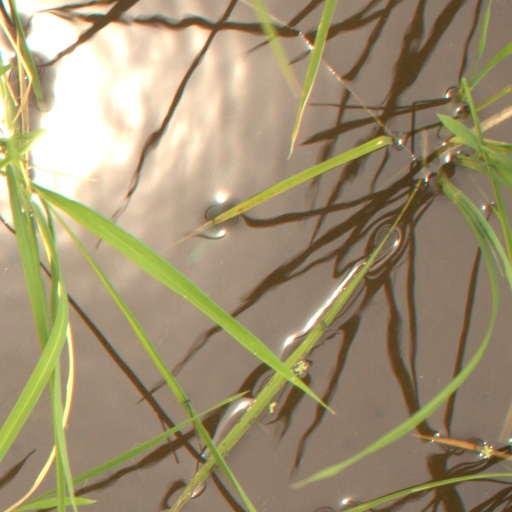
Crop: rice